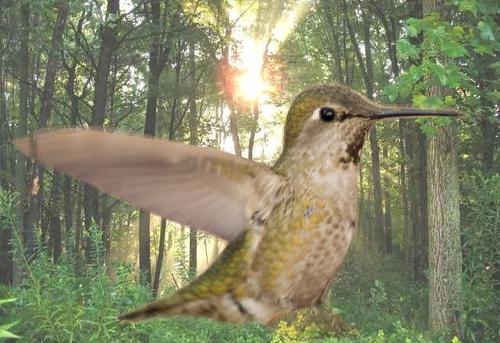
Bird species: Anna_Hummingbird
Bird type: landbird
Background: land